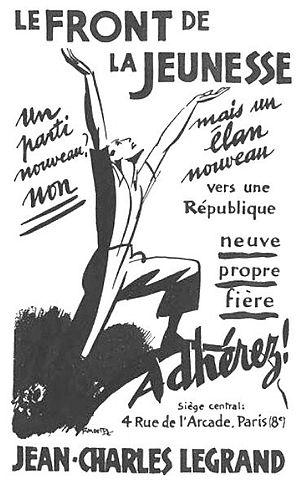
Reproduction d'un document de propagande du Front de la jeunesse (1937-1939).
Jean-Charles Legrand, né à Paris le 23 décembre 1900 et mort à Lannion le 25 novembre 1982, est un avocat et homme politique français.